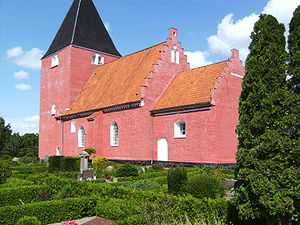
Vester Ulslev / Andre forhold
Vester Ulslev Kirke på Lolland
Vester Ulslev ligger på Lolland og er en landsby vest for Nysted. Landsbyen befinder sig i Guldborgsund Kommune og tilhører Region Sjælland.